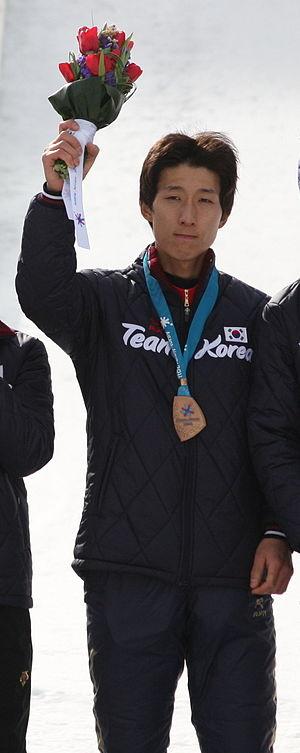
Kang Chil-gu est un sauteur à ski sud-coréen actif depuis 2001.